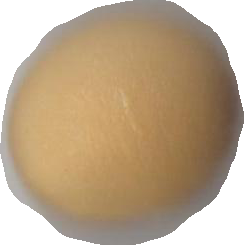
Variety: Grobogan